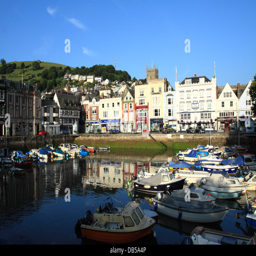
small boats in the inner harbour